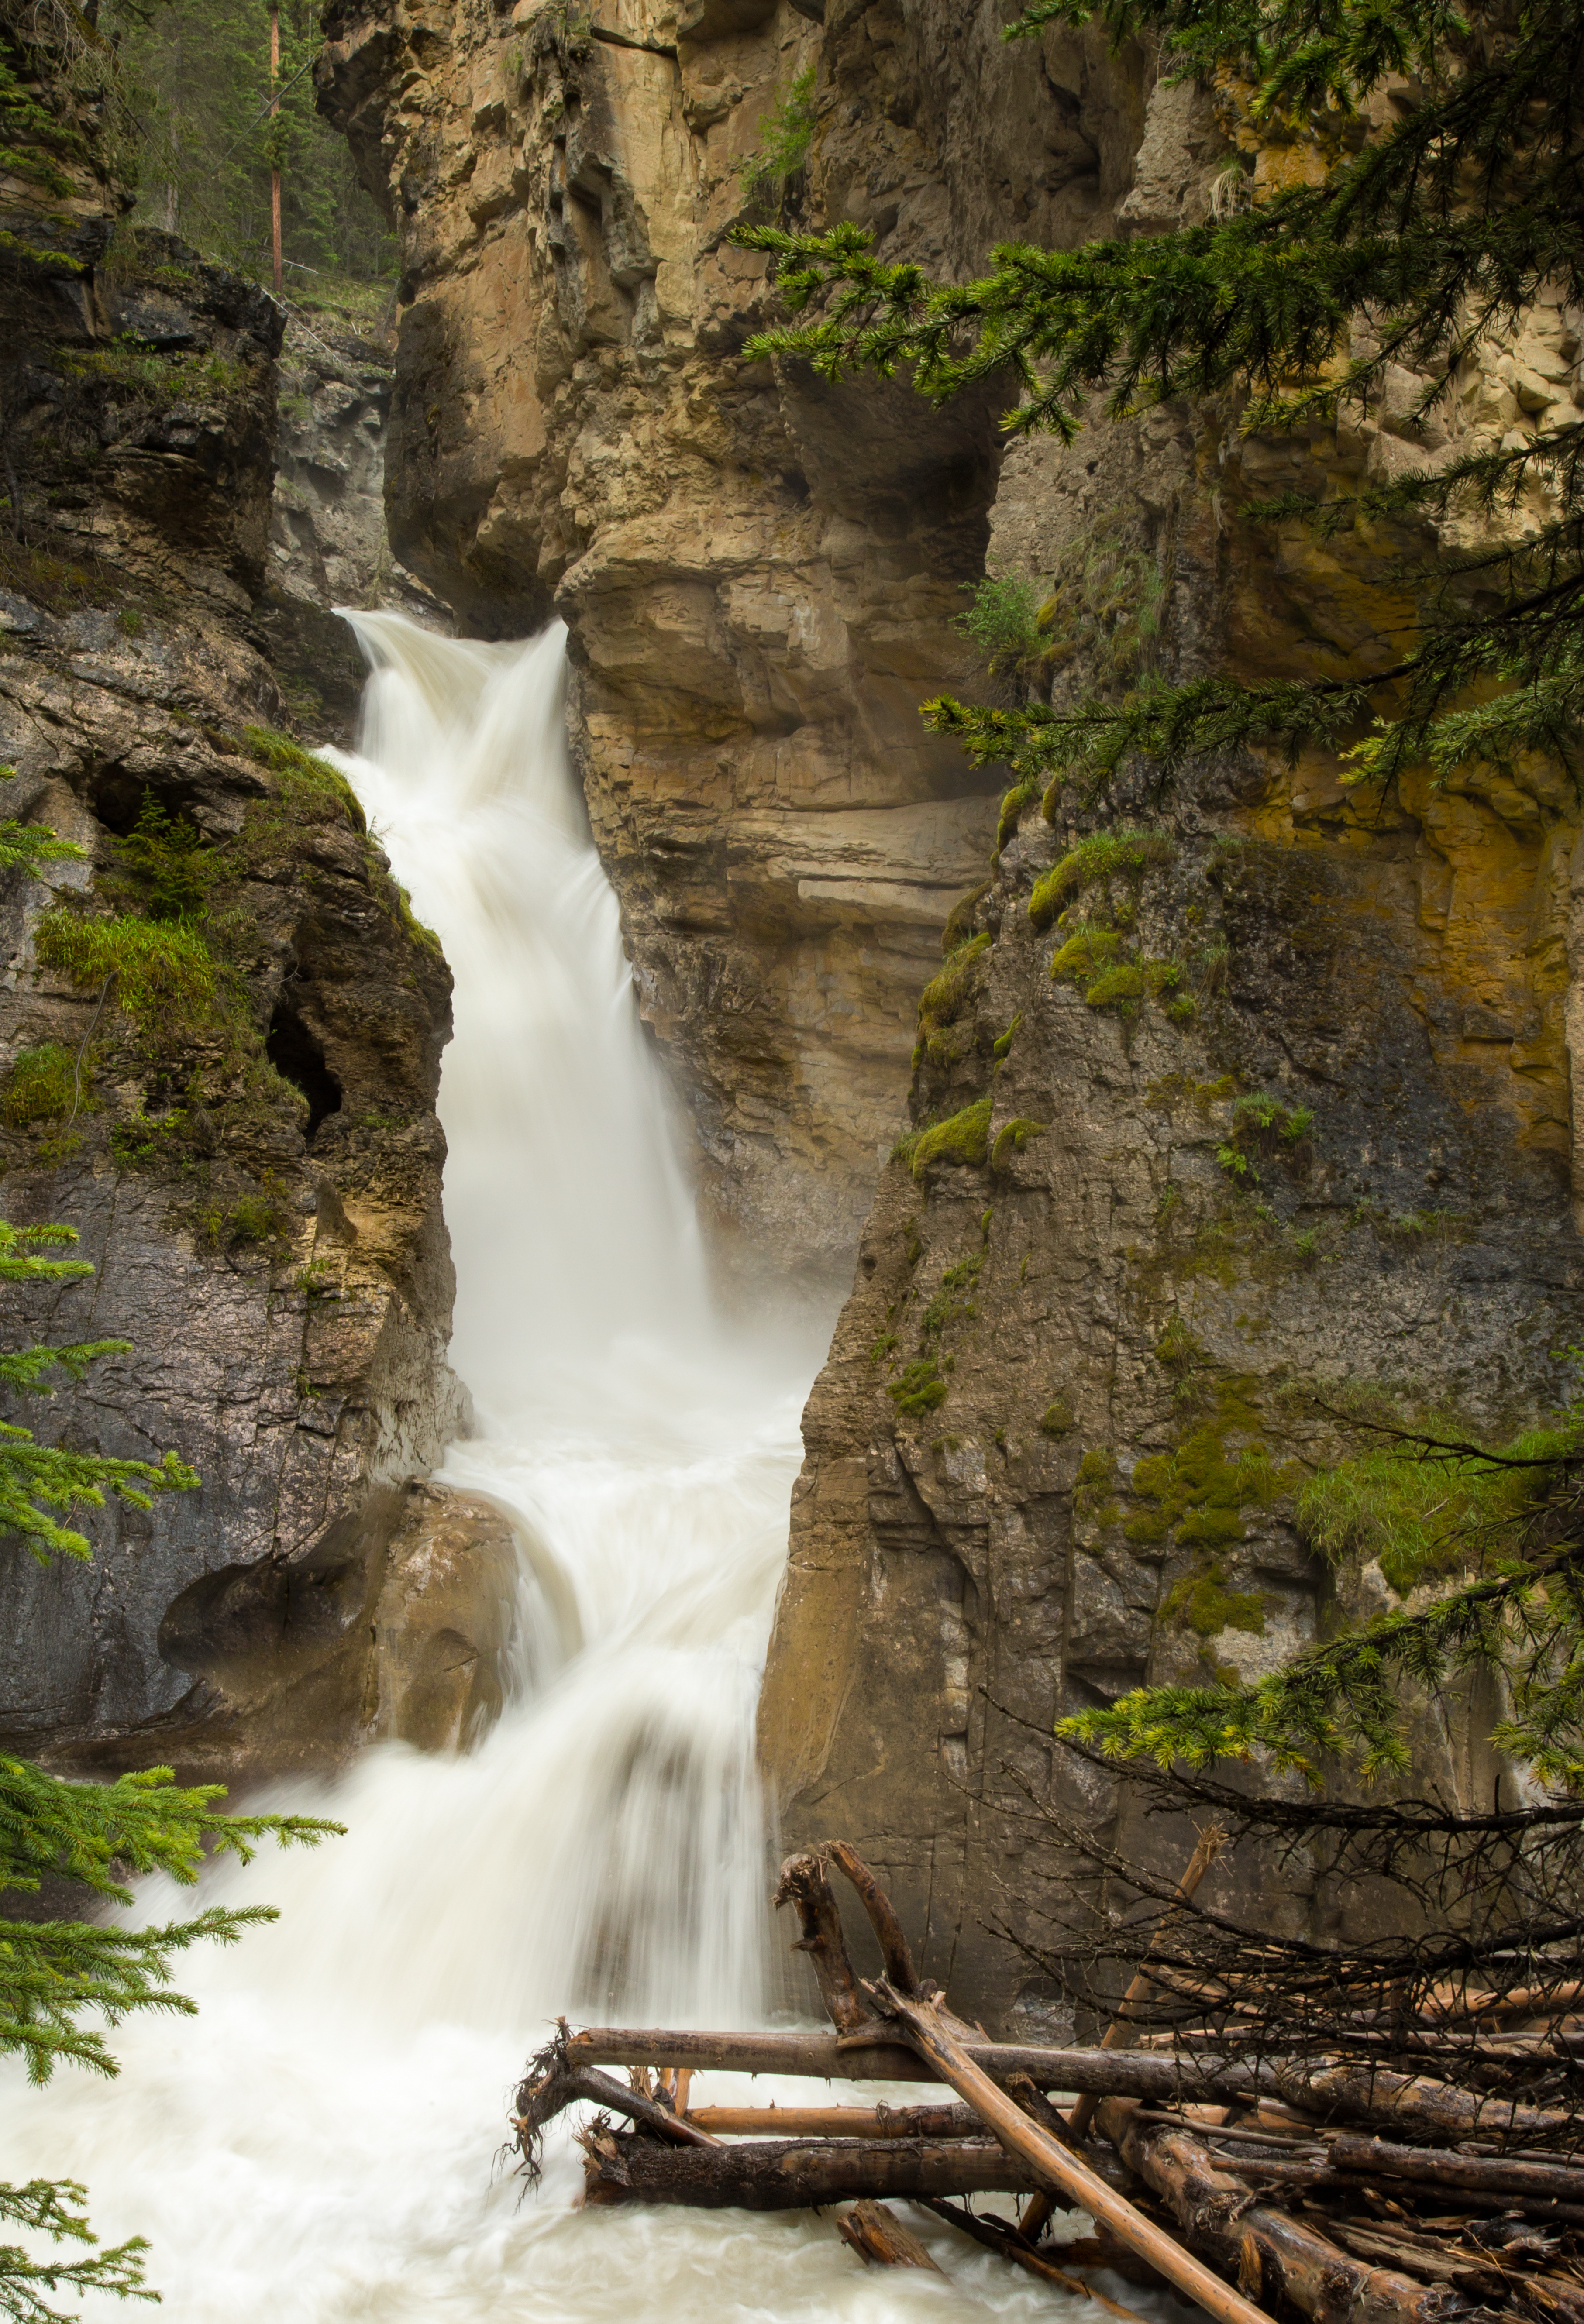
water, nature, rock, waterfall, wilderness, trail, river, valley, cliff, stream, jungle, hike, autumn, scenery, canyon, terrain, body of water, canada, wasserfall, alberta, banffnationalpark, water feature, johnstoncanyon, lowerfalls